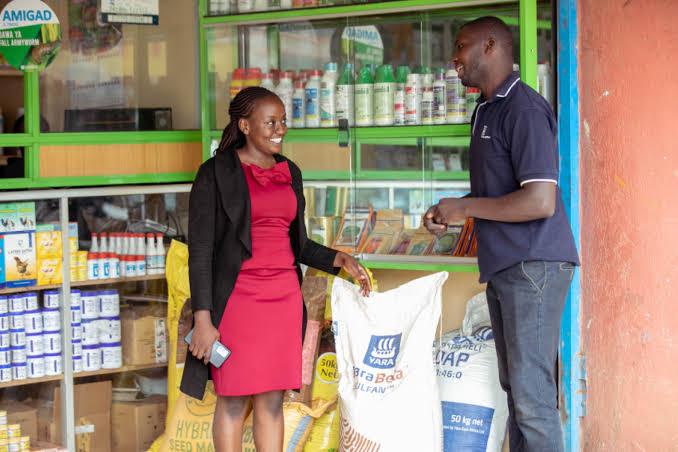
Mwanamke moja alievaa gauni la rangi nyekundu pamoja na koti jeusi akimuhudumia mteja aliefika katika duka lililona dawa za mifugo pamoja na pembejeo mbalimbali za kilimo zilizopangwa vizuri katika safu maalum huku pembeni yao kukiwa na mifuko iliyona mbolea.